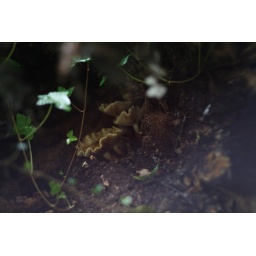
Funghi growing in the base of an uprooted tree